Interstate 77

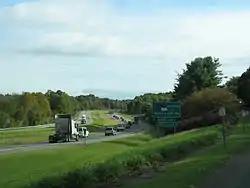
I-77 entering North Carolina from Virginia

I-77 through North Carolina begins at the South Carolina state line at Pineville. It narrows to six lanes on the North Carolina side south of Charlotte and then widens to 8 and 10 lanes through downtown before entering the North Carolina Piedmont region. In Charlotte, it intersects I-85 as well as intersecting each of the loops of I-485 and I-277 (twice). North of Charlotte, it skirts Lake Norman where it narrows again to four lanes before passing through Huntersville, Cornelius, Davidson, and Mooresville. At Statesville, north of I-85, it intersects I-40 and US 70. Next, it crosses over US 421 in Yadkin County and continues on through Elkin. The final intersection in the state is with a discontinuous section of I-74 near Mount Airy.